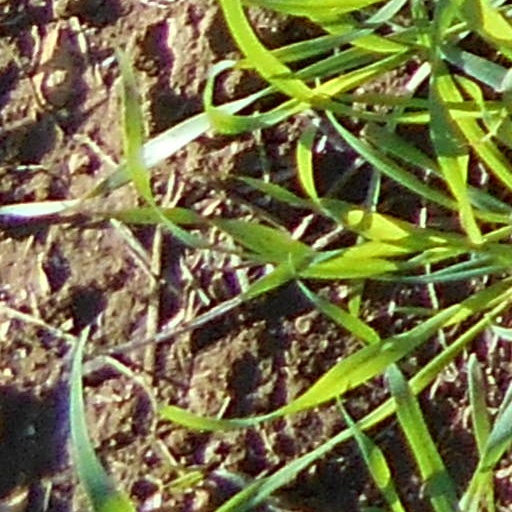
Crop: wheat